Human sexuality

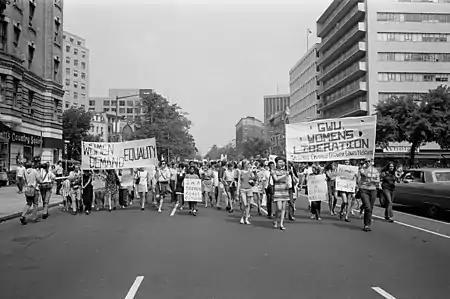
A women's liberation march in Washington, D.C., in August 1970, from Farragut Square to Lafayette Park

The female internal reproductive organs are the vagina, uterus, fallopian tubes, and ovaries. The vagina is a sheath-like canal that extends from the vulva to the cervix. It receives the penis during intercourse and serves as a depository for sperm. The vagina is also the birth canal; it can expand to during labor and delivery. The vagina is located between the bladder and the rectum. The vagina is normally collapsed, but during sexual arousal it opens, lengthens, and produces lubrication to allow the insertion of the penis. The vagina has three layered walls; it is a self-cleaning organ with natural bacteria that suppress the production of yeast. The G-spot, named after the Ernst Gräfenberg who first reported it in 1950, may be located in the front wall of the vagina and may cause orgasms. This area may vary in size and location between women; in some it may be absent. Various researchers dispute its structure or existence or regard it as an extension of the clitoris.